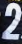
Number: 2